Yoga mat

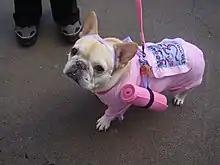
Dog in yoga costume complete with miniature yoga mat for the Carl Schurz Park Annual Halloween Howl, 2009, New York City

The yoga mat has become the definitive symbol of modern yoga as exercise. The yoga scholar Andrea Jain wrote in "The Washington Post" that "One of the most ubiquitous symbols of yoga's commercialization is the mat, which many consider a necessity to prevent slipping, to mark territory in crowded classes or to create a ritual space." She noted that "committed adherents" could pay over $100 for a luxury mat. The yoga scholar Noora-Helena Korpelainen agreed that the yoga mat had a ritual function: every Ashtanga Yoga session "starts with opening a yoga mat, taking a straight standing pose (samastitiḥ) and chanting a mantra. ... The practice ends with a mantra, relaxation, and rolling up the mat."